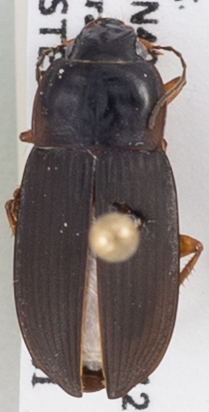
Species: Anisodactylus carbonarius
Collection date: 2020-07-01
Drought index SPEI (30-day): -1.444
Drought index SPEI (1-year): -1.172
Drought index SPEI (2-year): -0.288